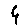
Label: 4